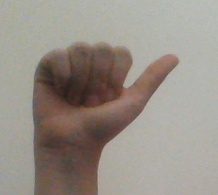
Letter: dhad